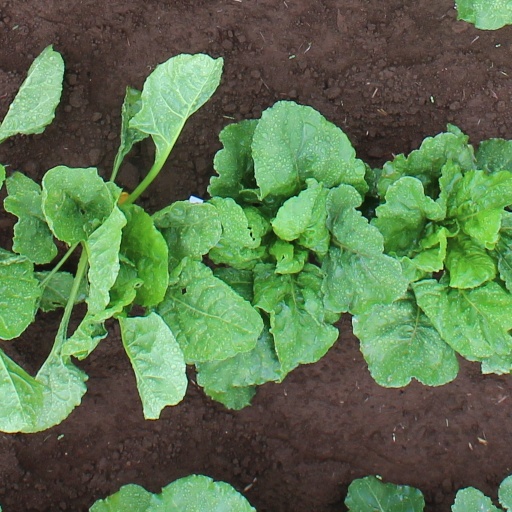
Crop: sugar beet